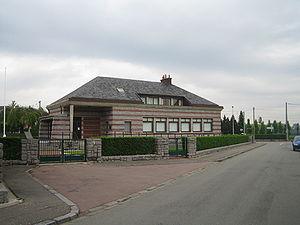
Mémorial Ascq 1944
Le massacre d'Ascq est un massacre commis pendant la Seconde Guerre mondiale dans le village français d'Ascq par des troupes de la Waffen SS.
Le Mémorial Ascq 1944 est un musée commémorant le massacre d'Ascq d'avril 1944. Il est situé dans le quartier d'Ascq, à Villeneuve-d'Ascq.
Ascq est une ancienne commune du Mélantois sur la Marque, dans le Nord de la France, à sept kilomètres de la frontière belge. Village agricole jusqu'à la Révolution industrielle, c'est aujourd'hui un quartier de la ville nouvelle de Villeneuve-d'Ascq, créée lors de la fusion avec les communes d'Annappes et de Flers en 1970.